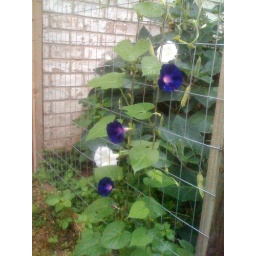
Morning glories in my garden. The white flowers in the background are Datura.